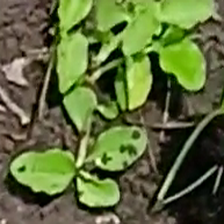
Weed species: Kena_(Commplina_benghalensio)